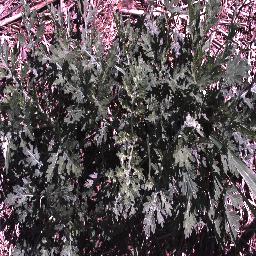
Label: parthenium